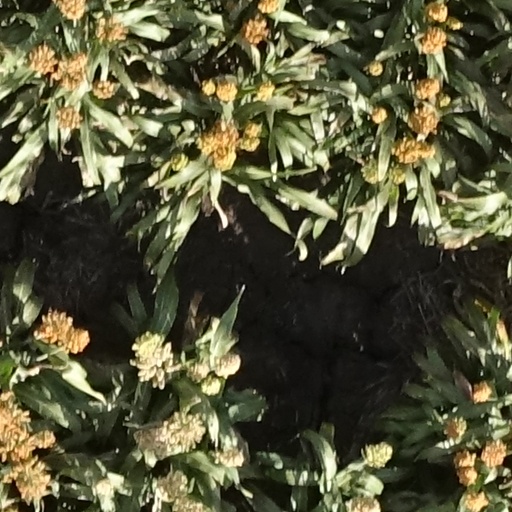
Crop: sorghum